National security of Colombia

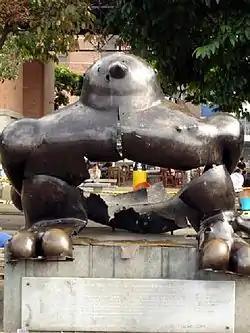
"Bird" ( By Fernando Botero) was destroyed by a terrorist attack in 1997, Medellín where 17 people died. The remains of the sculpture are displayed in San Antonio Square as a memorial for the victims.

Colombia does not face any known foreign threats. The only neighbor that might pose a potential military challenge over as-yet unresolved territorial disputes relating to the maritime boundary, where there may be oilfields, would be Venezuela. The two countries have not allowed the occasional security incidents involving Colombian guerrillas and paramilitaries along their long common border to escalate into a serious issue since both nations concluded a bilateral free-trade agreement in 1991.